Gretna, Florida

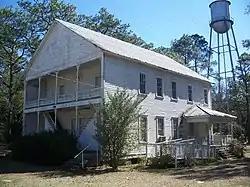
Old Gretna School building

The Gretna settlement was established in 1897 by Humphrey Company, and it was platted as a town in 1905. R. A. Gray served as principal at the Gretna School. Sunny Dell Baptist Church and school served the community until Gretna School was built in 1908. A historical marker commemorates its history. The City of Gretna was officially incorporated as a municipality in 1909.